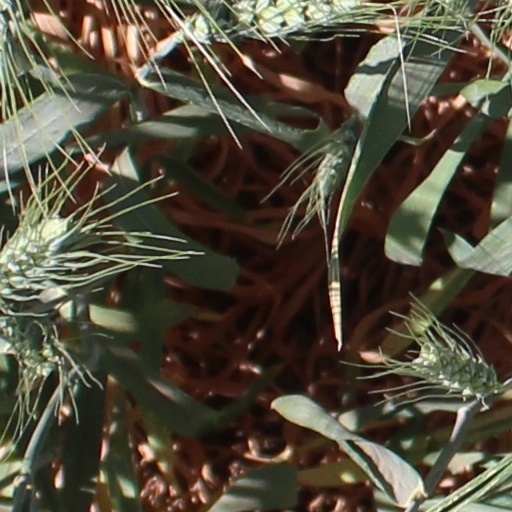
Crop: wheat